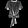
Label: Shirt